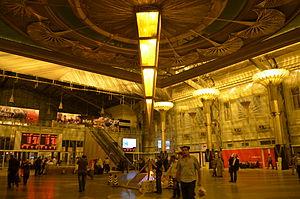
La gare Ramsès, également appelée gare centrale du Caire, est une gare ferroviaire égyptienne, située place Ramsès, au Caire, dont c'est la principale gare.